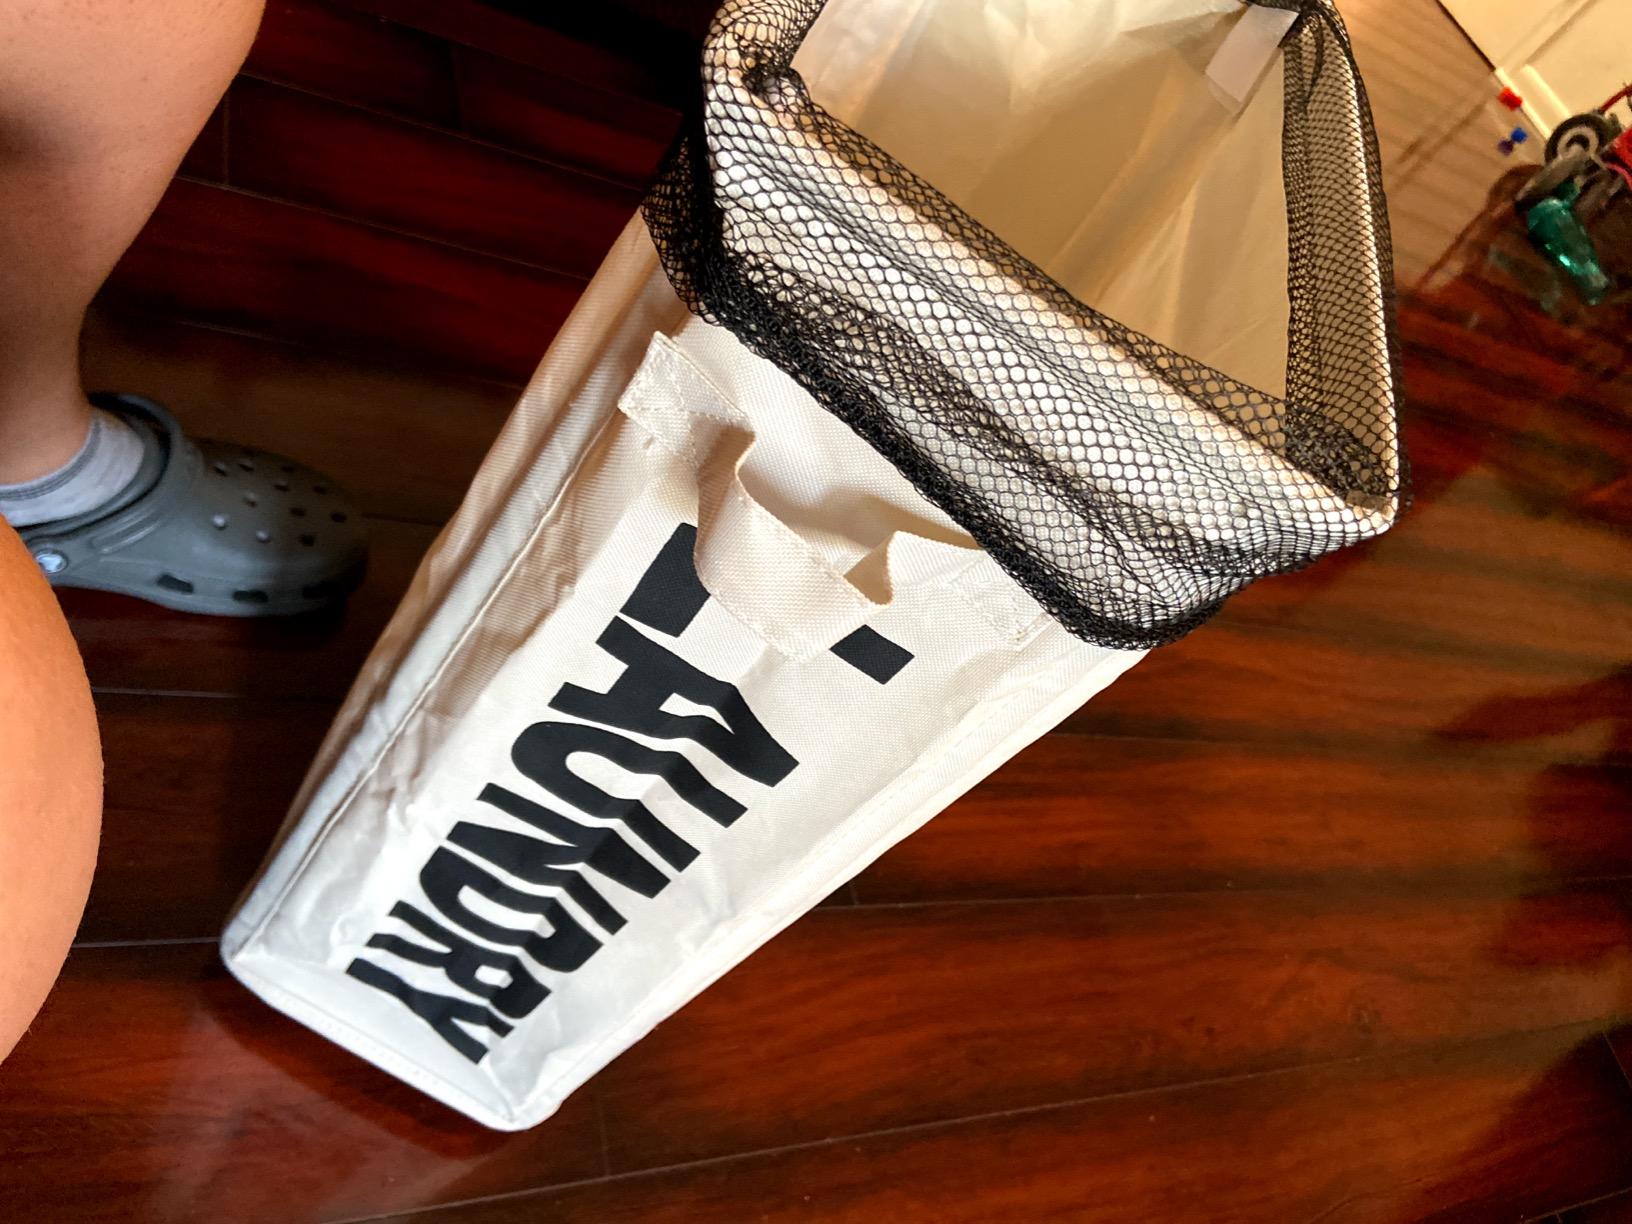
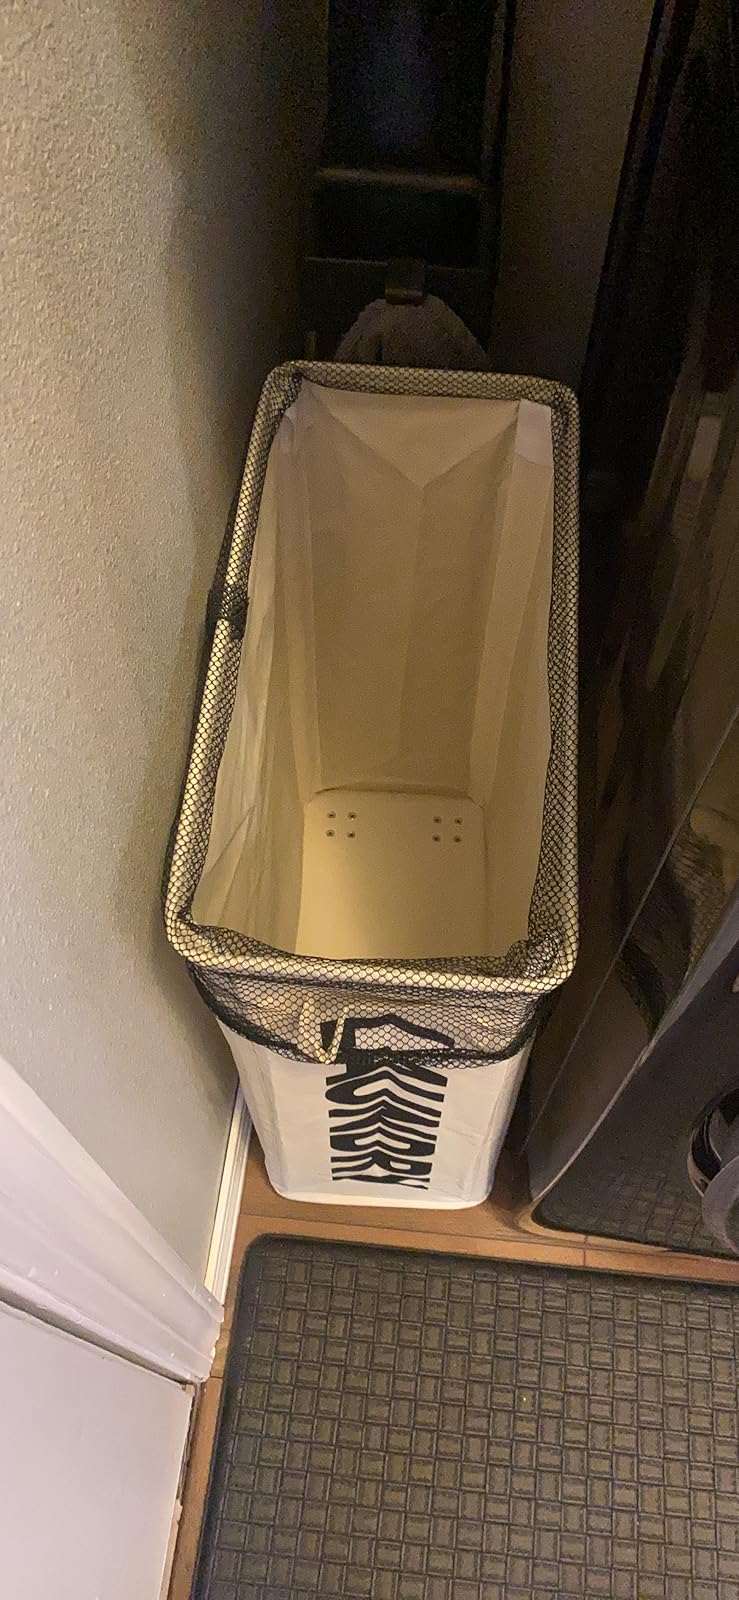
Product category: items_hamper
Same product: yes